Records of prime ministers of the United Kingdom

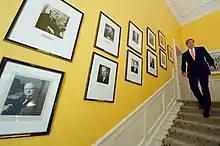
The portraits of former prime ministers line the staircase of 10 Downing Street, with then United States Secretary of State John Kerry walking past them (2016).

The article lists the records of prime ministers of the United Kingdom since 1721.